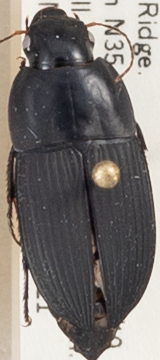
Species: Anisodactylus merula
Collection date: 2018-06-21
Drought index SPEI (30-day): -0.528
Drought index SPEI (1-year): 0.26
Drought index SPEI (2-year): -0.418